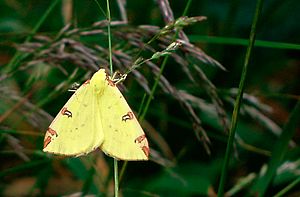
Målere
Citronmåleren
Citronmåleren
Målerne er en stor familie under sommerfugleordenen lepidoptera med omkring 26.000 beskrevne arter. I Europa alene findes over 800 arter. Mange målere har slanke kroppe og brede vinger, der i hvilestilling holdes vandret, så bagvingerne er synlige. På denne måde ser de meget dagsommerfugle-agtige ud, men de fleste målere flyver om natten, og hannernes antenner er ofte fjerformede. Larverne har ofte knopper på kroppen, der efterligner bladknopper, og de er dermed godt kamuflerede, når de sidder helt stille og minder om en lille grenstump. Navnet måler refererer til larvens bevægelsesmønster. Larven har kun to sæt gangvorter helt bagtil og seks små ben i forenden. Bevægelse sker ved, at forkroppen strækkes ud, og benene griber fast i underlaget, hvorefter bagkroppens ben føres helt frem til forkroppens benpar, så den mellemliggende krop står i en bue op i luften. Bevægelsen minder om skrædderens bevægelser, når han måler stof ud med et målebånd. Mange arter af målere forpupper sig i kokoner på planter, mens andre forpupper sig nede i jorden.